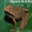
Label: frog